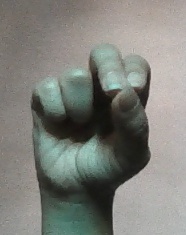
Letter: gaaf